Oil Pollution Act of 1990

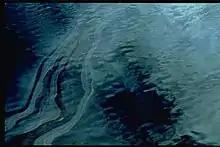
Heavy sheens of oil as visible on the surface of the water in Prince William Sound following the "Exxon Valdez" oil spill.

Laws governing oil spills in the United States began in 1851 with the Limitation of Liability Act. This statue, in an attempt to protect the shipping industry, stated that vessel owners were liable for incident-related costs up to the post-incident value of their vessel. The shortcomings of this law were revealed in 1967 with the release of over 100,000 tons of crude oil into the English Channel from the SS "Torrey Canyon". Of the $8 million of cleanup-related costs, the owners of the Torrey Canyon were held liable for only $50—the value of the only remaining Torrey Canyon lifeboat. In the meantime, the Oil Pollution Act of 1924 had passed, but this statute only limited liability for "deliberate" discharge of oil into marine waters.